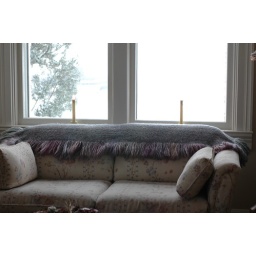
sofa by the window